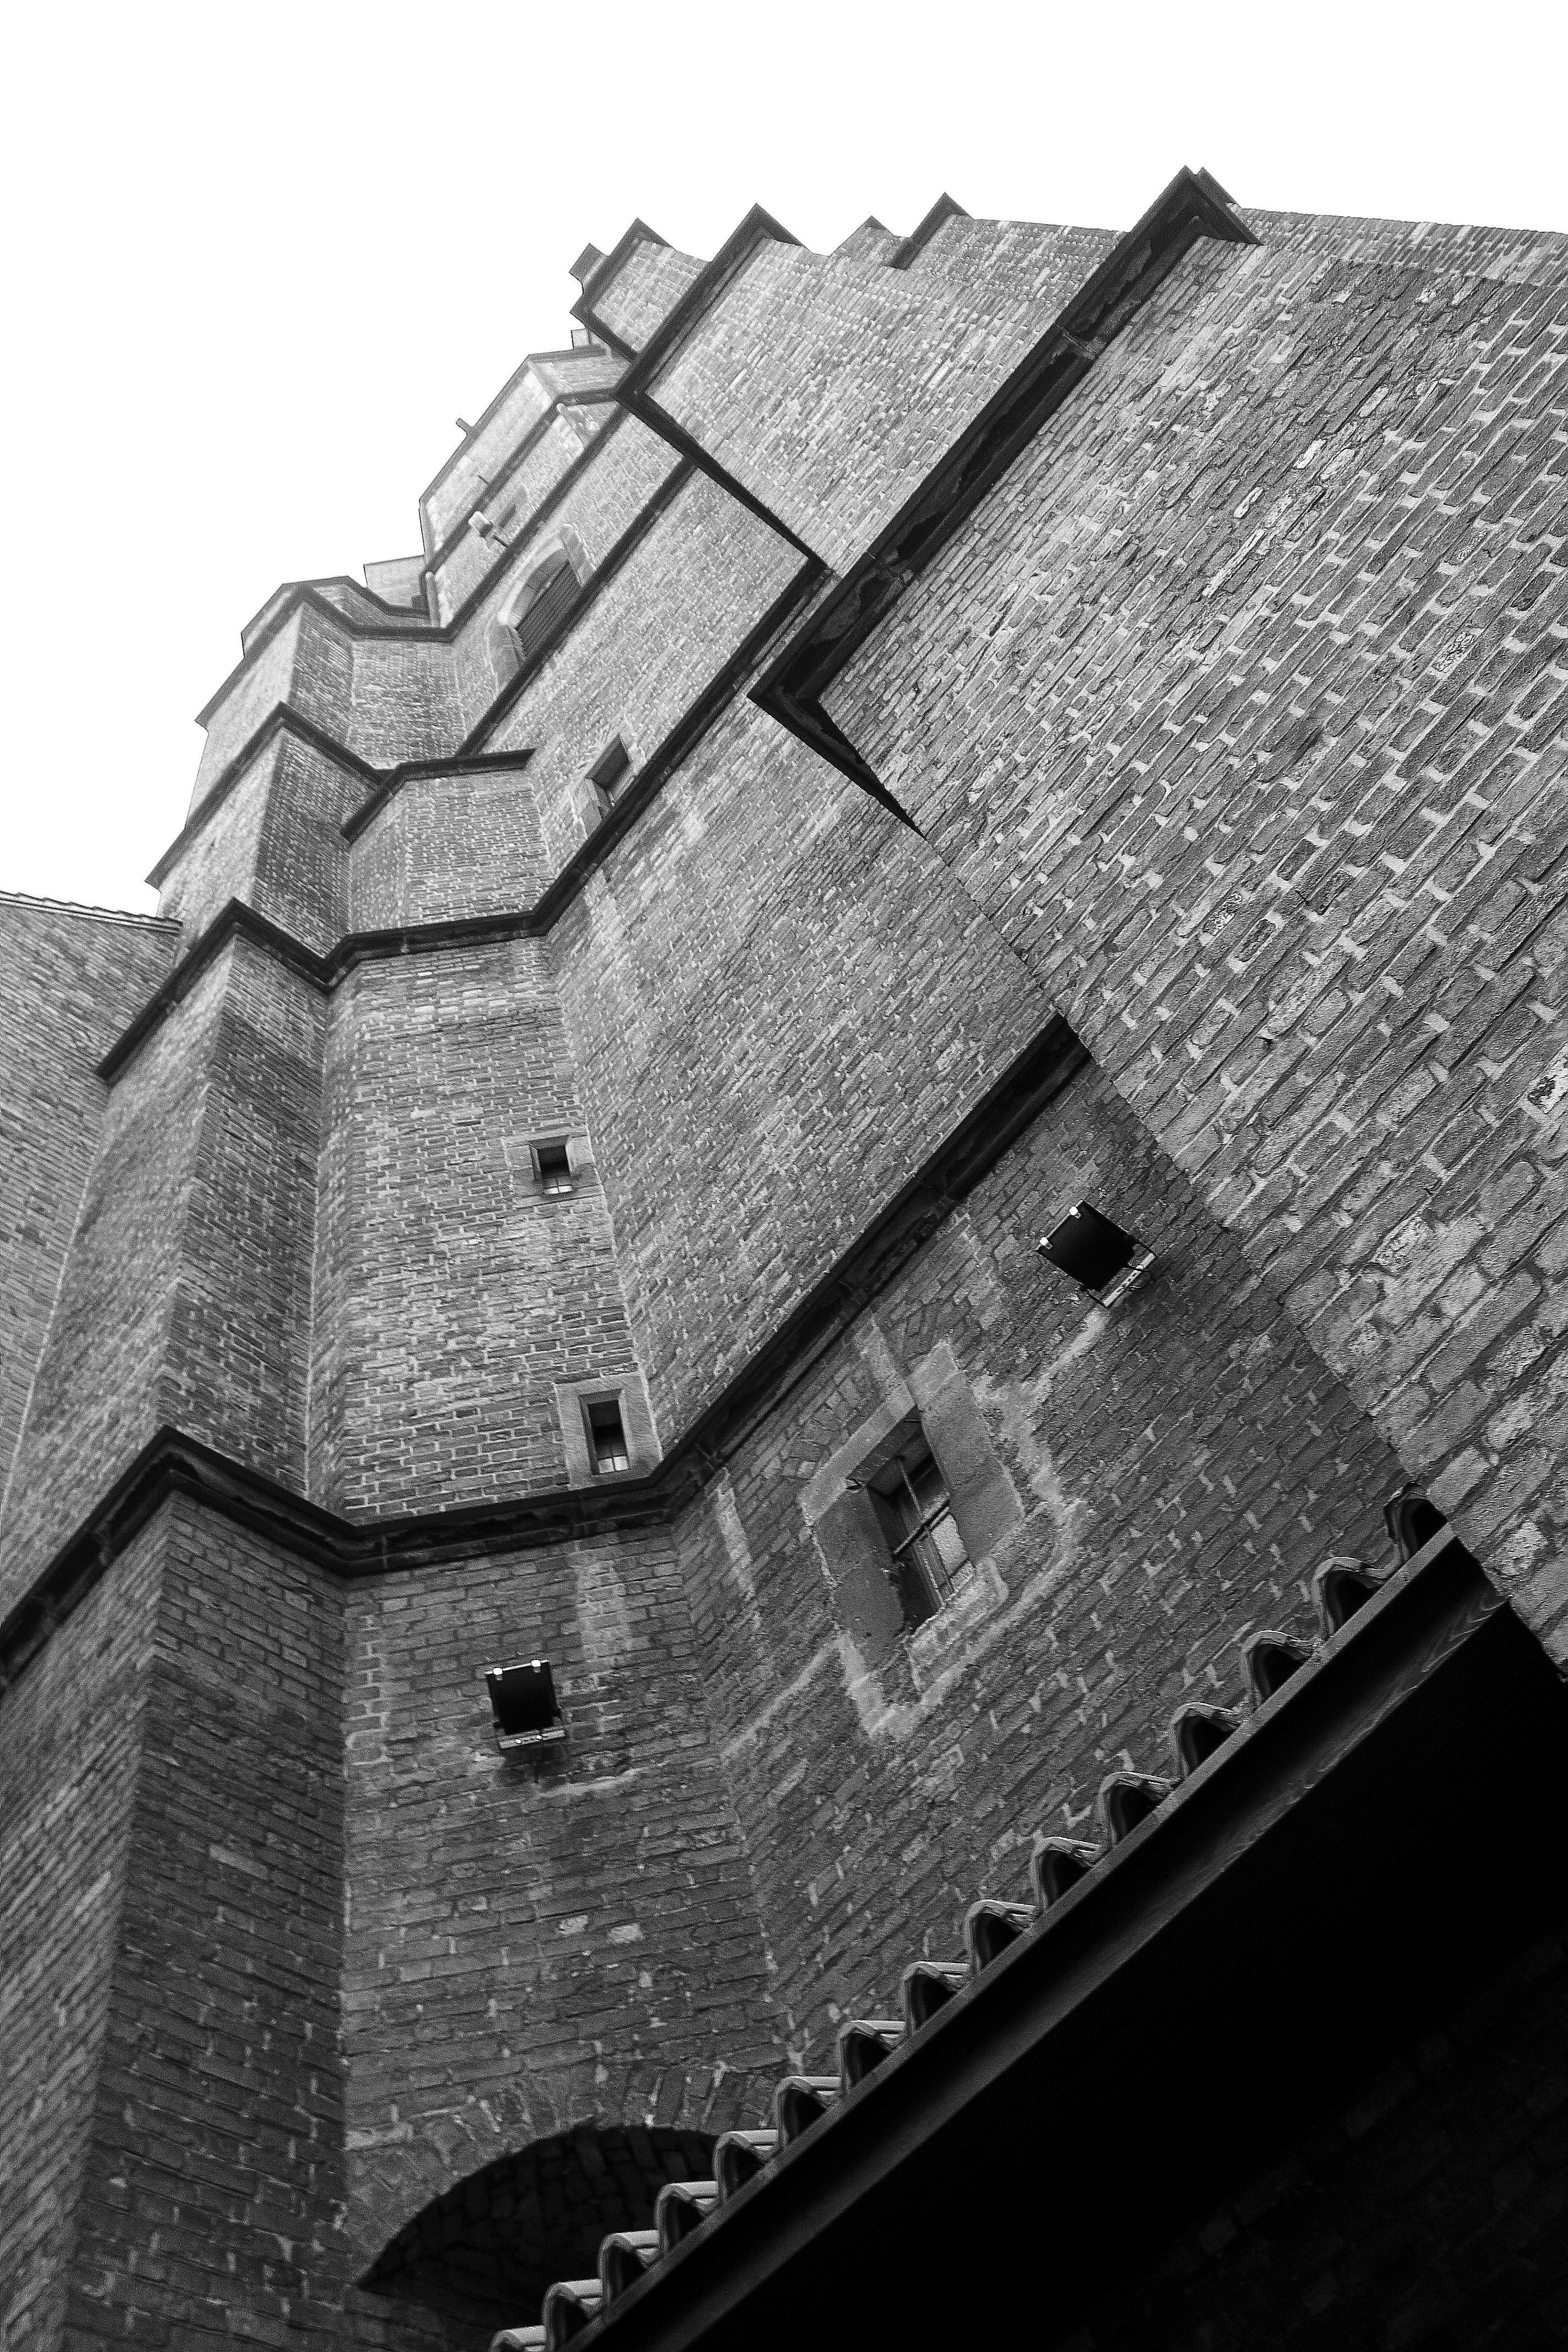
black and white, architecture, roof, old, monument, tower, church, monochrome, brick, material, poland, lake dusia, monuments, the old town, monochrome photography, gliwice